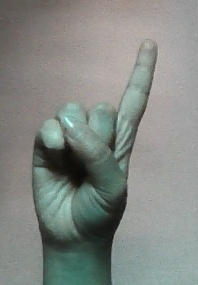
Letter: bb